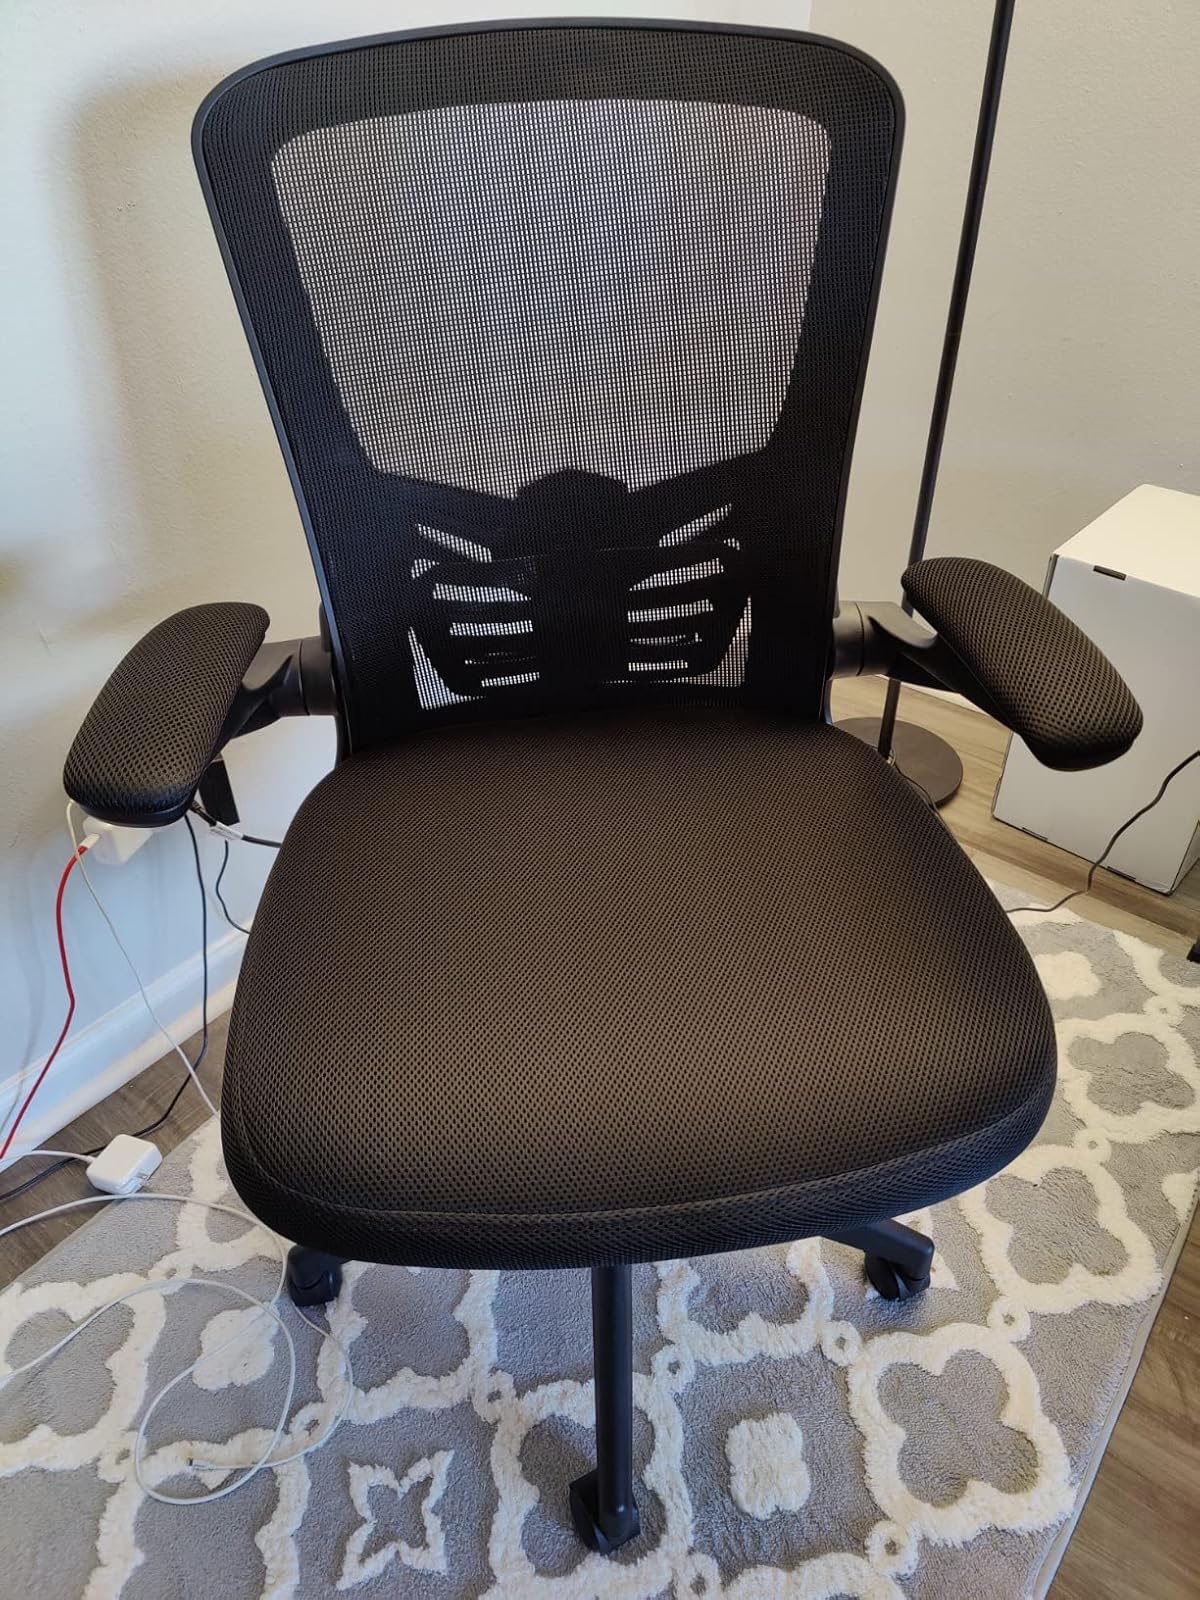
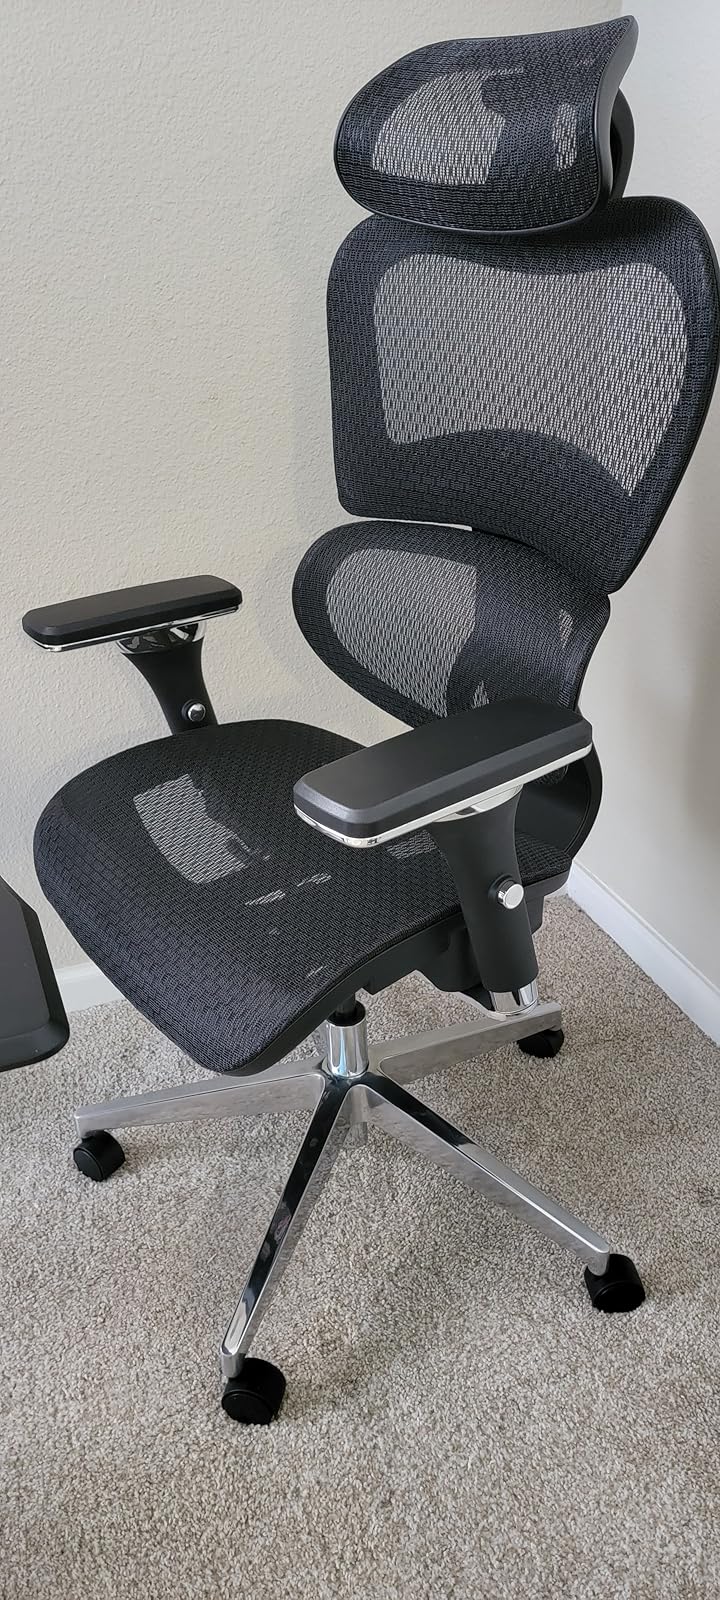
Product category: items_chair
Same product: no